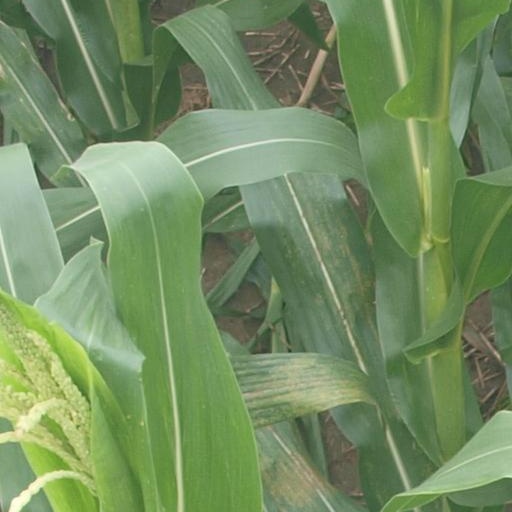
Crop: maize; corn